Manuel Aguilar y Bustamante

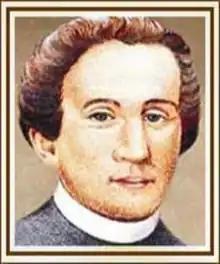
Manuel Aguilar y Bustamante

Manuel Aguilar y Bustamante (June 26, 1750 - May 25, 1819) was a Salvadoran ecclesiastic and revolutionary against the Spanish Empire who participated in the 1811, and 1814 independence movements.